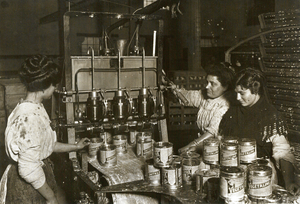
Végétaline, ouvrières employées au conditionnement en France, vers 1901.
Végétaline est une marque commerciale apposée sur une matière grasse de cuisson composée d'huile de coprah totalement hydrogénée.